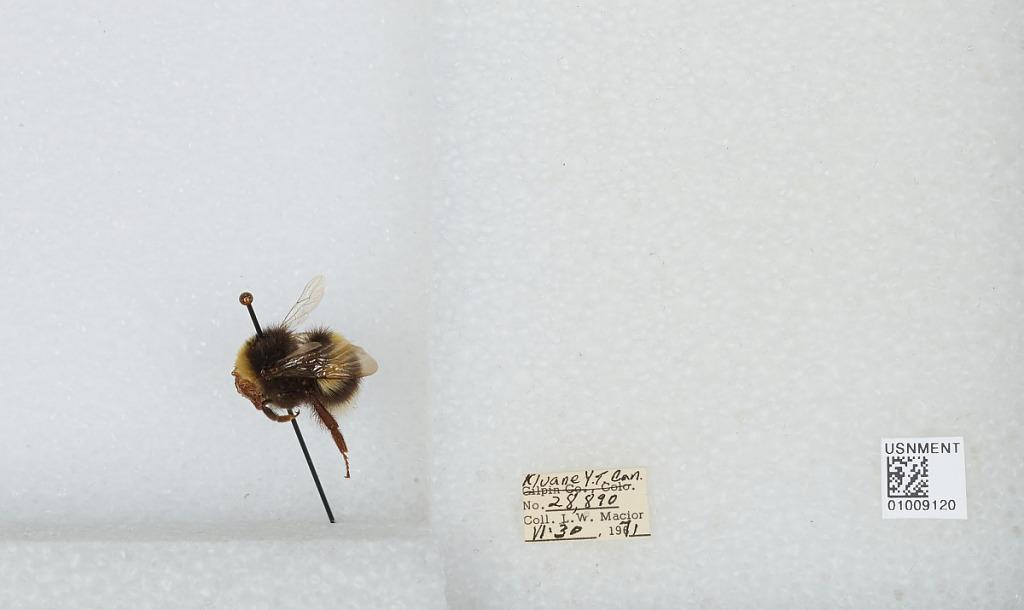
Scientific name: Bombus (Bombus) lucorum (Linnaeus)
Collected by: L. Macior
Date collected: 1971-6-30
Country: Canada
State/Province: Yukon Territory
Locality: Kluane
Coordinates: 60.75, -139.5